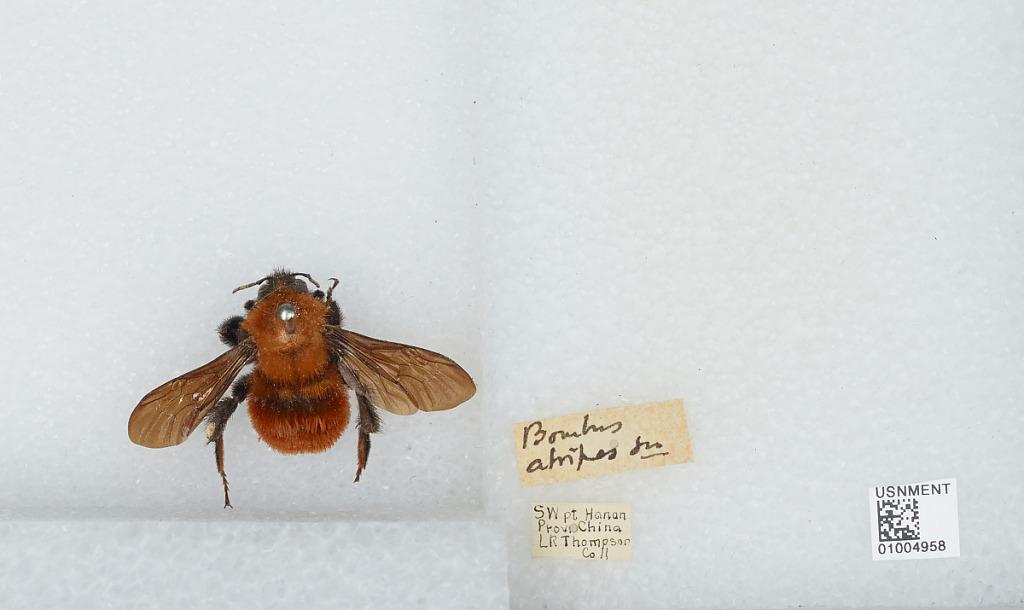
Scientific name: Bombus (Tricornibombus) atripes Smith
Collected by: L. Thompson
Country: China
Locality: South West Point Hanan Province